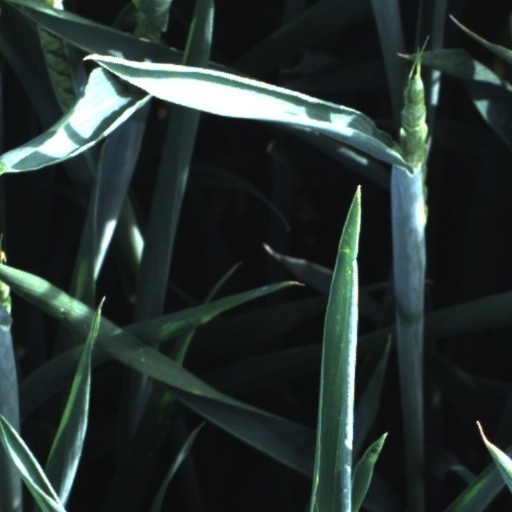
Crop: wheat